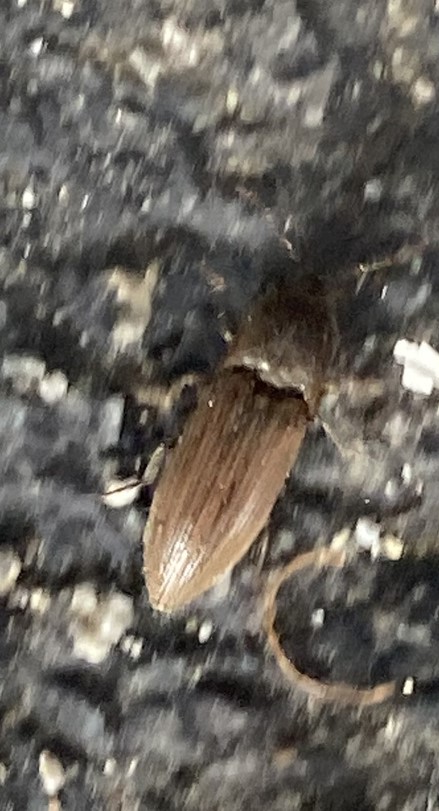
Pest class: clickbeetles_wireworms